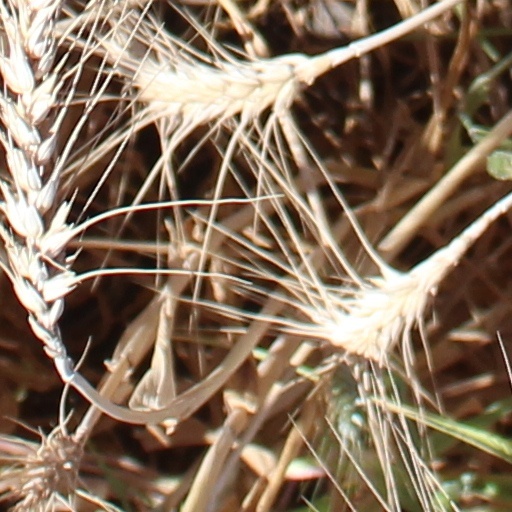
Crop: wheat